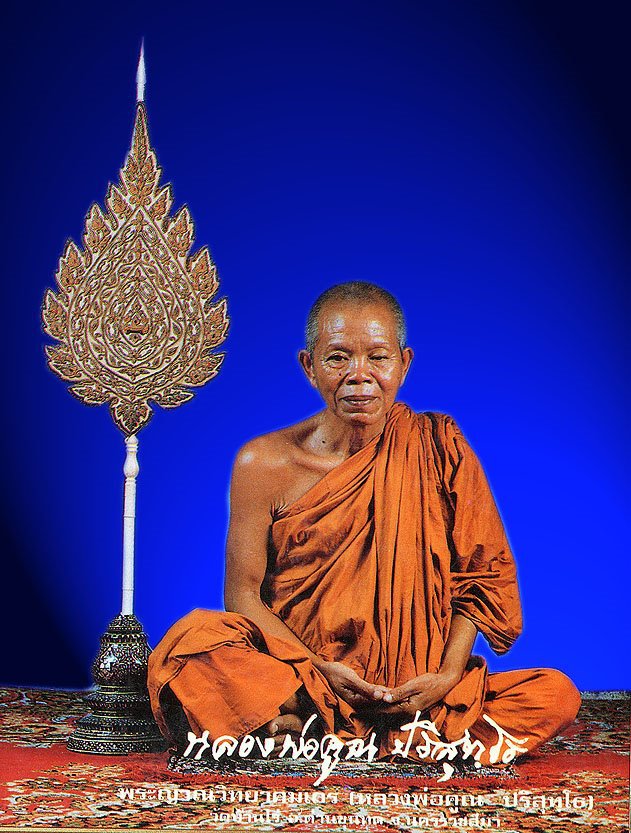
พระเทพวิทยาคม (คูณ ปริสุทฺโธ)

| ชื่อ = คูณ
| ชื่อภาพ = ไฟล์:หลวงพ่อคูณ.jpg|250px
| ฉายา = ปริสุทฺโธ
| ชื่อทั่วไป = หลวงพ่อคูณ , พระอาจารย์คูณ
| สมณศักดิ์ = พระเทพวิทยาคม
| วันเกิด = 4 ตุลาคม พ.ศ. 2466อำเภอด่านขุนทด จังหวัดนครราชสีมา
| วันบวช = 5 พฤษภาคม พ.ศ. 2487
| วันตาย = โรงพยาบาลมหาราชนครราชสีมา อำเภอเมืองนครราชสีมา จังหวัดนครราชสีมา
| พรรษา = 71
| วัด = วัดบ้านไร่
| จังหวัด = จังหวัดนครราชสีมา
| สังกัด = มหานิกาย
| วุฒิ =
| ตำแหน่ง =อดีตที่ปรึกษาเจ้าคณะภาค 11อดีตเจ้าอาวาสวัดบ้านไร่
พระเทพวิทยาคม (เกิด คูณ ฉัตร์พลกรัง; 4 ตุลาคม พ.ศ. 2466 – 16 พฤษภาคม พ.ศ. 2558) หรือที่รู้จักในนาม หลวงพ่อคูณ เป็นพระเกจิอาจารย์ อดีตที่ปรึกษาเจ้าคณะภาค 11 และอดีตเจ้าอาวาสวัดบ้านไร่ ตำบลกุดพิมาน อำเภอด่านขุนทด จังหวัดนครราชสีมา
== ประวัติ ==
หลวงพ่อคูณ เกิดในชื่อและนามสกุลทางโลกคือ "คูณ ฉัตร์พลกรัง" เมื่อวันพฤหัสบดีที่ 4 ตุลาคม พ.ศ. 2466 ตรงกับแรม 10 ค่ำ เดือน 10 ปีกุน ที่บ้านไร่ หมู่ที่ 6 ตำบลกุดพิมาน อำเภอด่านขุนทด จังหวัดนครราชสีมา เป็นบุตรชายคนโตของบุญ (บิดา) และทองขาว (มารดา) ซึ่งประกอบอาชีพเกษตรกร มีพี่น้องร่วมบิดามารดาสามคนคือ พระเทพวิทยาคม (คูณ ปริสุทฺโธ), คำมั่น วงษ์กาญจนรัตน์ และ ทองหล่อ เพ็ญจันทร์
โยมบิดามารดาของหลวงพ่อคูณ เสียชีวิตลงขณะที่ลูกทั้งสามยังเด็ก เด็กชายคูณกับน้องสาวทั้งสอง จึงอยู่ในความอุปการะของน้าสาว สมัยที่เด็กชายคูณมีอายุราว 6-7 ขวบ เข้าเรียนหนังสือกับพระอาจารย์เชื่อม วิรโธ, พระอาจารย์ฉาย และพระอาจารย์หลี ทั้งภาษาไทย และภาษาขอม นอกจากนี้พระอาจารย์ทั้งสาม ยังอบรมสั่งสอนคาถาอาคม เพื่อป้องกันอันตรายต่าง ๆ ให้ด้วย เด็กชายคูณจึงมีความรู้ในวิชาไสยศาสตร์มาแต่บัดนั้น
=== อุปสมบท ===
คูณ ฉัตร์พลกรัง อุปสมบท ณ วัดถนนหักใหญ่ ตำบลกุดพิมาน อำเภอด่านขุนทด จังหวัดนครราชสีมา เมื่อวันศุกร์ที่ 5 พฤษภาคม พ.ศ. 2487 ปีวอก อุปัชฌาย์ให้ฉายานามว่า "ปริสุทฺโธ" หลังจากนั้น หลวงพ่อคูณฝากตัวเป็นศิษย์หลวงพ่อแดง วัดบ้านหนองโพธิ์ อำเภอเทพารักษ์|ตำบลสำนักตะคร้อ อำเภอด่านขุนทด จังหวัดนครราชสีมา หลวงพ่อแดง เป็นพระนักปฏิบัติทางด้านคันถธุระ และวิปัสสนาธุระอย่างเคร่งครัด ทั้งเป็นพระเกจิอาจารย์ ที่เรืองวิทยาคมเป็นอย่างยิ่ง จนเป็นที่เลื่อมใสศรัทธาของผู้คน และลูกศิษย์เป็นอย่างมาก
หลวงพ่อคูณอยู่ปรนนิบัติรับใช้ หลวงพ่อแดงมานานพอสมควร หลวงพ่อแดงจึงพาหลวงพ่อคูณไปฝากตัวเป็น ลูกศิษย์หลวงพ่อคง พุทธสโร ซึ่งหลวงพ่อทั้งสองรูปนี้เป็นเพื่อนกัน ต่างให้ความเคารพซึ่งกันและกัน เมื่อมีโอกาสได้พบปะ มักแลกเปลี่ยนธรรมะ ตลอดจนวิชาอาคมแก่กันเสมอ เวลาล่วงเลยมานานพอสมควร กระทั่งหลวงพ่อคงเห็นว่า ลูกศิษย์ของตนมีความรอบรู้ ชำนาญการปฏิบัติธรรมดีแล้ว จึงแนะนำให้ออกธุดงค์จาริก ไปตามป่าเขาลำเนาไพร ฝึกปฏิบัติธรรมเบื้องสูงต่อไป ระยะแรกหลวงพ่อคูณธุดงค์จาริก อยู่ในเขตจังหวัดนครราชสีมา จากนั้นจึงจาริกไกลออกไป กระทั่งถึงประเทศลาว และประเทศกัมพูชา มุ่งเข้าสู่ป่าลึก เพื่อทำความเพียรให้เกิดสติปัญญา เพื่อการหลุดพ้นจากกิเลสตัณหา และอุปาทานทั้งปวง
หลังจากที่พิจารณา เห็นสมควรแก่การปฏิบัติแล้ว หลวงพ่อคูณจึงออกเดินทางกลับสู่ประเทศไทย เดินข้ามเขตแดนทางจังหวัดสุรินทร์ สู่จังหวัดนครราชสีมา กลับสู่ถิ่นเกิดที่บ้านไร่ จากนั้นจึงเริ่มดำริให้ก่อสร้างวัด ให้เป็นถาวรวัตถุทางพระพุทธศาสนา โดยเริ่มสร้างอุโบสถพัทธสีมาเมื่อ พ.ศ. 2496 นอกจากนั้น หลวงพ่อคูณยังดำริให้สร้างกุฏิสงฆ์ ศาลาการเปรียญ ขุดสระน้ำไว้เพื่ออุปโภคและบริโภค ทั้งจัดสร้างโรงเรียนวัดบ้านไร่ เพื่อการศึกษาของเยาวชนละแวกนี้อีกด้วย
== งานพัฒนาการศึกษา ==
พระเทพวิทยามีบทบาทในการก่อตั้งสถานศึกษาสองแห่ง ได้แก่ วิทยาลัยเทคนิคหลวงพ่อคูณ ปริสุทฺโธ และ โรงเรียนมัธยมหลวงพ่อคูณ ปริสุทฺโธ
=== วิทยาลัยเทคนิคหลวงพ่อคูณ ปริสุทฺโธ ===
เมื่อ 19 ตุลาคม พ.ศ. 2536 พระเทพวิทยาคม ได้ดำริที่จะสร้างสถานศึกษาให้เป็นสถานศึกษาที่สามารถผลิตบุคลากรให้มีวิชาชีพเพื่อใช้ประกอบวิชาชีพได้ โดยไม่ต้องให้เยาวชนเดินทางไปศึกษาที่อื่น ต่อมา นายสำเร็จ วงศ์ศักดา อาจารย์วิทยาลัยเทคนิคนครราชสีมา ได้ให้ข้อมูลเกี่ยวกับสถานศึกษาที่จะจัดสร้างว่า ควรเป็นสถานศึกษาที่จัดการสอนด้านสายอาชีพหรืออาชีวศึกษา จึงจะเหมาะกับท้องถิ่นดังนั้นจึงได้เกิดโครงการจัดตั้ง “วิทยาลัยเทคนิคหลวงพ่อคูณ ปริสุทฺโธ” ขึ้น ซึ่งนายศุภร บุญเนาว์ ผู้อำนวยการวิทยาลัยเทคนิคนครราชสีมา เป็นประธานโครงการนี้ และได้มอบหมายให้นายสำเร็จ วงศ์ศักดา และคณะเป็นผู้ประสานงานดำเนินการ จนกระทั่งวันที่ 12 พฤษภาคม พ.ศ. 2537 กระทรวงศึกษาธิการได้จัดตั้ง วิทยาลัยเทคนิคหลวงพ่อคูณ ปริสุทฺโธ สังกัดกองวิทยาลัยเทคนิค กรมอาชีวศึกษา กระทรวงศึกษาธิการ ขึ้น โดย พระเทพวิทยาคม สนับสนุนการก่อสร้างอาคารเรียน อาคารปฏิบัติการ อาคารหอสมุด อาคารพัสดุกลาง อาคารอำนวยการ บ้านพักครูและนักการภารโรงตลอดจนสาธารณูปโภคอื่น ๆ ซึ่งเมื่อเสร็จสิ้นตามโครงการในปีการศึกษา 2540 ใช้งบประมาณ ไม่น้อยกว่า 400 ล้านบาท
เมื่อวันที่ 14 กุมภาพันธ์ พ.ศ. 2544 พระเทพวิทยาคม มอบเงินให้นายสำเร็จ วงศ์ศักดา ผู้อำนวยการวิทยาลัยเทคนิคหลวงพ่อคูณ ปริสุทฺโธ เพื่อพัฒนาวิทยาลัยฯ และตั้งมูลนิธิจำนวน 50 ล้านบาทการนี้จึงได้สร้างอาคารหอสมุดอนุรักษ์พลังงานใช้งบประมาณในการก่อสร้างราคาตามแบบ 32 ล้านบาท ทีมงาน ศ.ดร.สุนทร บุญญาธิการ ออกแบบอาคารอนุรักษ์พลังงาน คุณพจน์ ธนโชติ บริษัทคูซ่า ดีเวลลอปเม้นท์ จำกัด ได้ให้ความอนุเคราะห์ก่อสร้าง รวมเฟอร์นิเจอร์ภายในราคา 24 ล้านบาท ต่อมาปี พ.ศ. 2556 วิทยาลัยเทคนิคหลวงพ่อคูณ ปริสุทฺโธ วิทยาลัยเทคนิคนครราชสีมา วิทยาลัยเทคนิคสุรนารี วิทยาลัยอาชีวศึกษานครราชสีมา วิทยาลัยเทคนิคบุรีรัมย์ วิทยาลัยเทคนิคคูเมือง วิทยาลัยเทคนิคชัยภูมิ วิทยาลัยเทคนิคสุรินทร์ และวิทยาลัยาชีวศึกษาสุรินทร์ ควบรวมตั้งขึ้นเป็น สถาบันการอาชีวศึกษาภาคตะวันออกเฉียงเหนือ ๕ โดยมีวิทยาลัยเทคนิคหลวงพ่อคูณ ปริสุทฺโธ เป็นศูนย์กลางของสถาบัน
=== โรงเรียนมัธยมหลวงพ่อคูณ ปริสุทฺโธ ===
โรงเรียนมัธยมหลวงพ่อคูณ ปริสุทฺโธ ผู้ก่อตั้งโรงเรียนคือหลวงพ่อคูณ ปริสุทฺโธ เนื่องในโอกาสที่พระเดชพระคุณหลวงพ่อคูณ ปริสุทฺโธ ได้รับแต่งตั้งสมณศักดิ์เป็นพระญาณวิทยาคมเถร ในวันที่ 12 สิงหาคม พ.ศ. 2536 โดยเป็นโรงเรียนหน่วยสาขาของ โรงเรียนมัธยมด่านขุนทด เปิดทำการเรียนการสอนในระดับชั้นมัธยมศึกษาตอนต้น มีนายนภดล จิตตวัฒนานนท์ ผู้อำนวยการโรงเรียนมัธยมด่านขุนทด ได้มอบหมายให้ นายสมชาย ทองคำ ผู้ช่วยผู้อำนวยการฝ่ายปกครองมาเป็นผู้ดูแลและส่งครูมาช่วยจัดการเรียนการสอน พระเดชพระคุณหลวงพ่อคูณ ปริสุทฺโธ ได้จัดสรรงบประมาณสร้างอาคารเรียน 216 ล จำนวน 1 หลัง บ้านพักครู ห้องน้ำ ระบบไฟฟ้า ระบบน้ำประปาภายในโรงเรียนเป็นเงินจำนวน 11 ล้านบาทเศษ และได้ทำพิธีวางศิลาฤกษ์ ในวันที่ 26 สิงหาคม พ.ศ. 2536 โดยท่านอดีตอธิบดีกรมสามัญศึกษา นายบรรจง พงษ์ศาสตร์ และคุณหญิง สมจินตนา ภักศรีวงศ์ อดีตรองอธิบดีกรมสามัญศึกษาในขณะนั้นเป็นประธานในพิธีและได้ดำเนินการก่อสร้างเสร็จเมื่อปี พ.ศ. 2537 โดย ฯพณฯ พลเอกชาติชาย ชุณหะวัณ เป็นประธานมีผู้ร่วมพิธี นายสุวัจน์ ลิปตพัลลภ นายจำลอง ครุฑขุนทด นายทองขาว โคตรโยธา และนายวีระ บุญญานุวาส เป็นผู้รับมอบอาคารเรียน ต่อมากระทรวงศึกษาธิการได้ประกาศจัดตั้งเป็น “โรงเรียนพระญาณวิทยาคมเถร”
ในวันที่ 10 พฤษภาคม พ.ศ. 2540 และโรงเรียนได้เปิดทำการเรียนการสอนในระดับชั้นมัธยมศึกษาตอนและมัธยมศึกษาตอนปลายในปีการศึกษา 2541 ภายหลังบรรดาสานุศิษย์ ข้าราชการ ประชาชนชาวบ้านตำบลห้วยบง และคณะครู อาจารย์ นักเรียน มีความเห็นพ้องต้องกันว่าสมควรเปลี่ยนชื่อโรงเรียนเป็น “โรงเรียนมัธยมหลวงพ่อคูณ ปริสุทฺโธ” เพื่อเป็นสิริมงคลสมเจตนารมณ์ของหลวงพ่อคูณ ปริสุทฺโธ ปัญจะ เกสรทอง รัฐมนตรีว่าการกระทรวงศึกษาธิการ จึงได้ลงนามเปลี่ยนชื่อโรงเรียน ในวันที่ 19 ธันวาคม พ.ศ. 2541 รัฐธรรมนูญแห่งราชอาณาจักรไทย พ.ศ. 2550 มาตรา 289 วรรค 2 พระราชบัญญัติกำหนดแผนและขั้นตอนการกระจาย อำนาจให้แก่องค์กรปกครองส่วนท้องถิ่น พ.ศ. 2542 และพระราช บัญญัติการศึกษาแห่งชาติ พ.ศ. 2542 ซึ่งกำหนดให้องค์กรปกครองส่วนท้องถิ่นมีสิทธิ์ในการจัดการศึกษาระดับใดระดับหนึ่งหรือทุกระดับตามความพร้อม ดังนั้น ในวันที่ 8 กุมภาพันธ์ 2551 สำนักงานเขตพื้นที่การศึกษานครราชสีมา เขต 5 จึงได้อนุมัติถ่ายโอนภารกิจการจัดการศึกษา โรงเรียนมัธยมหลวงพ่อคูณ ปริสุทฺโธ ไปสังกัดองค์การบริหารส่วนจังหวัดนครราชสีมา กรมส่งเสริมการปกครองท้องถิ่น กระทรวงมหาดไทย
== สมณศักดิ์, พัดยศ ==
* 12 สิงหาคม พ.ศ. 2535 พระราชาคณะชั้นสามัญยก ฝ่ายวิปัสสนาธุระ ในราชทินนามที่ "พระญาณวิทยาคมเถร,(สย.วิ.)"ราชกิจจานุเบกษา, ประกาศสำนักนายกรัฐมนตรี เรื่องพระราชทานสัญญาบัตรตั้งสมณศักดิ์, เล่ม 109, ตอนที่ 101 ฉบับพิเศษ, 12 สิงหาคม 2535, หน้า 12
* 10 มิถุนายน พ.ศ. 2539 พระราชาคณะชั้นราช ฝ่ายวิปัสสนาธุระ ในราชทินนามที่ "พระราชวิทยาคม,วิ." อุดมกิจจานุกิจจาทร มหาคณิสสร บวรสังฆาราม คามวาสีราชกิจจานุเบกษา, ประกาศสำนักนายกรัฐมนตรี เรื่องพระราชทานสัญญาบัตรตั้งสมณศักดิ์, เล่ม 113, ตอนที่ 10 ข, 7 มิถุนายน 2539, หน้า 11
* 12 สิงหาคม พ.ศ. 2547 พระราชาคณะชั้นเทพฝ่ายวิปัสสนาธุระ ในราชทินนามที่ "พระเทพวิทยาคม,วิ." อุดมธรรมสุนทร ปสาทกรวรกิจ มหาคณิสสร บวรสังฆาราม คามวาสีราชกิจจานุเบกษา, ประกาศสำนักนายกรัฐมนตรี เรื่องพระราชทานสัญญาบัตรตั้งสมณศักดิ์ปัจบันหลวงพ่อคูณได้อยู่ที่จังหวัดขอนแก่นและจะเชิญสู้สวรรค์ในวันที่ 29 มกราคม พ.ศ. 2562 , เล่ม 121, ตอนที่ 17 ข, 15 กันยายน 2547, หน้า 4
== มรณภาพ ==
เมื่อเวลาประมาณ 05:45 น. ของวันศุกร์ที่ 15 พฤษภาคม พ.ศ. 2558 พนักงานพยาบาลที่ดูแลหลวงพ่อคูณอยู่ที่วัดบ้านไร่ พบว่าหลวงพ่อมีอาการหมดสติไม่รู้สึกตัว จึงรีบแจ้งให้แพทย์จากโรงพยาบาลมหาราชนครราชสีมา และโรงพยาบาลด่านขุนทดมาวินิจฉัยโดยด่วน ซึ่งคณะแพทย์ตรวจประเมินว่า หลวงพ่อคูณภาวะขาดอากาศหายใจ|หยุดหายใจ และหัวใจหยุดเต้น จึงปฏิบัติการกระตุกหัวใจด้วยไฟฟ้า|การช่วยฟื้นคืนชีพขั้นสูง อยู่เป็นเวลา 1 ชั่วโมง กระทั่งอาการทรงตัว จึงใส่เครื่องช่วยหายใจ พร้อมทั้งเครื่องกระตุ้นหัวใจ จากนั้นเมื่อเวลา 08:30 น. จึงรีบส่งเข้ารักษาต่อ ที่โรงพยาบาลมหาราชนครราชสีมาโดยด่วน พบว่ามี โพรงเยื่อหุ้มปอดมีอากาศ|ลมรั่วเข้าภายในปอดฝั่งซ้าย และมีเสมหะอุดตันทางเดินหายใจ จึงให้หลวงพ่อพักรักษาตัว ภายในหน่วยอภิบาล|หอผู้ป่วยวิกฤตอายุรกรรม (ไอซียู) โดยจัดคณะแพทย์และพยาบาล เฝ้าระวังดูแลอาการอย่างใกล้ชิด เนื่องจากสัญญาณชีพของหลวงพ่อยังไม่คงที่ แพทย์แจง"พ่อคูณ"ทรุด ลมรั่วปอด-เสมหะอุดตัน, เดลินิวส์ออนไลน์, 15 พฤษภาคม 2558.
File:ณ สัทธา อุทยานไทย Nasatta (87).jpg|ณ_สัทธา_อุทยานไทย_Nasatta_(87)|thumb|หุ่นขี้ผึ้งหลวงพ่อคูณ จัดแสดงที่ ณ สัทธา อุทยานไทย จังหวัดราชบุรี
จากนั้นคณะแพทย์จากโรงพยาบาลศิริราช เข้าร่วมทำการวินิจฉัยและรักษา กับคณะแพทย์โรงพยาบาลมหาราชนครราชสีมาด้วย ต่อมาเวลา 20:00 น. คณะแพทย์รายงานผลการตรวจรักษาหลวงพ่อว่า สัญญาณชีพยังไม่คงที่ ต้องใช้ยากระตุ้นหัวใจ และเครื่องช่วยหายใจ ขณะเดียวกัน มีเลือดออกในทางเดินอาหารจำนวนมาก ร่วมกับมีไตเสียหายเฉียบพลัน|ภาวะไตหยุดทำงาน เป็นผลให้ไม่มีปัสสาวะออกจากร่างกาย ทั้งนี้ภาวะผิดปกติที่แทรกซ้อนขึ้นทั้งหมด เกิดจากปอดและหัวใจ หยุดทำงานเป็นเวลานาน แพทย์แถลงอาการพ่อคูณ ผลกระทบหัวใจหยุดเต้น, เดลินิวส์ออนไลน์, 15 พฤษภาคม 2558. และรุ่งขึ้น (วันเสาร์ที่ 16 พฤษภาคม) เมื่อเวลา 10:00 น. คณะแพทย์ผู้รักษารายงานว่า มีภาวะแทรกซ้อนเพิ่มขึ้น เนื่องจากการแข็งตัวของเลือดผิดปกติ เป็นผลให้มีเลือดออกในช่องทรวงอก จึงทำให้การหายใจล้มเหลว|ระบบหายใจล้มเหลวและเกิดภาวะหัวใจหยุดเต้น คณะแพทย์จึงทำการช่วยฟื้นคืนชีพขั้นสูง สำหรับภาวะไตหยุดทำงาน คณะแพทย์ใช้เครื่องไตเทียมทำการฟอกเลือด ประกาศฉบับ3 'พ่อคูณ' ทรุด หายใจล้มเหลวหัวใจหยุดเต้น, เดลินิวส์ออนไลน์, 16 พฤษภาคม 2558.
จนกระทั่งเวลา 11:45 นาฬิกา คณะแพทย์ออกประกาศแจ้งว่า พระเทพวิทยาคม (หลวงพ่อคูณ ปริสุทฺโธ) มีอาการโดยรวมทรุดลง จนกระทั่งถึงแก่มรณภาพลงขณะทำการรักษา ภายในห้องอายุรกรรมผู้ป่วยหนัก โรงพยาบาลมหาราชนครราชสีมา จังหวัดนครราชสีมา สิริอายุ 91 ปี พรรษา 71 ลูกศิษย์ทั่วประเทศช็อก "พ่อคูณ" ละสังขารแล้ว, เดลินิวส์ออนไลน์, 16 พฤษภาคม 2558. ซึ่งในการแถลงข่าวโดยคณะแพทย์ผู้รักษา เมื่อเวลา 12:15 น. น.พ.พินิศจัย นาคพันธุ์ แพทย์อายุรกรรมหัวใจชำนาญการ ผู้รักษาประจำของหลวงพ่อคูณ ในสถานะหัวหน้าคณะแพทย์กล่าวว่า สาเหตุแห่งการมรณภาพ เนื่องจากการหายใจหยุดลง เพราะมีลมรั่วเข้าไปภายในปอด หรือที่เรียกว่าโพรงเยื่อหุ้มปอดมีอากาศ|ปอดแตก เป็นเหตุให้หัวใจหยุดเต้น เนื่องจากคณะแพทย์ต้องช่วยปั๊มหัวใจ เป็นเวลานานถึง 1 ชั่วโมง ทั้งที่หากสมองขาดออกซิเจนเพียง 4 นาที ก็เข้าสู่โคม่า|ภาวะวิกฤตแล้ว หลังจากนำหลวงพ่อมายังโรงพยาบาล ก็พยายามช่วยกันเต็มที่ เมื่อเวลาประมาณ 05:40 น. ยังต้องปั๊มหัวใจเพิ่มถึงสองรอบ แต่ด้วยความที่หลวงพ่อ อยู่ในสภาพผัก|ภาวะที่ไม่รับรู้ใด ๆ นับแต่หมดสติที่วัดบ้านไร่แล้ว เมื่อการหายใจหยุดลง และหัวใจหยุดเต้นเป็นเวลานาน ก็ส่งผลให้อวัยวะอื่นๆ วิกฤตลงตามไปด้วย คือเข้าสู่ภาวะสมองตายตั้งแต่แรก ต่อมาแพทย์พยายามยื้อหัวใจ และต่อมาปอด จนมาถึงไต แต่แล้วสุดท้าย อวัยวะสำคัญก็ล้มเหลวลงทั้งหมด หลวงพ่อจึงถึงแก่มรณภาพดังกล่าว สิ้นพ่อคูณ ชาวไทยร่ำไห้! เทพเจ้าแห่งด่านขุนทด มรณภาพ 11.45 นาฬิกา, หนังสือพิมพ์ไทยรัฐ, 17 พฤษภาคม 2558.
จากนั้นมีการเปิดเผยพินัยกรรม ซึ่งหลวงพ่อคูณทำไว้ เมื่อวันที่ 25 มิถุนายน พ.ศ. 2543 มีใจความสำคัญระบุให้มอบสังขาร แก่มหาวิทยาลัยขอนแก่น ภายในเวลา 24 ชั่วโมงนับแต่มรณภาพ แล้วให้ทางมหาวิทยาลัยมอบให้แก่ ภาควิชากายวิภาคศาสตร์ คณะแพทยศาสตร์ มหาวิทยาลัยขอนแก่น เพื่อให้นำไปศึกษาค้นคว้า ตามวัตถุประสงค์ของภาควิชา สำหรับพิธีกรรมทางศาสนา และการสวดพระอภิธรรม ขอให้คณะแพทยศาสตร์ มหาวิทยาลัยขอนแก่น ประกอบพิธีขึ้นที่คณะเป็นเวลา 7 วัน ส่วนการประกอบพิธีบำเพ็ญกุศล เมื่อสิ้นสุดการศึกษาค้นคว้า ของภาควิชากายวิภาคศาสตร์ฯ มหาวิทยาลัยขอนแก่นแล้ว ให้จัดอย่างเรียบง่าย ละเว้นการพิธีสมโภชใดๆ ทั้งห้ามขอพระราชทานเพลิงศพ โกศ และพระราชพิธี อื่นๆ เป็นกรณีพิเศษหรือเป็นการเฉพาะ โดยให้คณะแพทยศาสตร์ มหาวิทยาลัยขอนแก่น ประกอบพิธีเช่นเดียวกับที่จัดให้แก่ อาจารย์ใหญ่ของนักศึกษาแพทย์ประจำปี ร่วมกับอาจารย์ใหญ่ท่านอื่น แล้วเผาที่ฌาปนสถานวัดหนองแวง (พระอารามหลวง) อำเภอเมืองขอนแก่น จังหวัดขอนแก่น (หรือวัดแห่งอื่น) และเมื่อดำเนินการเสร็จสิ้นแล้ว ขอให้คณะแพทยศาสตร์ มหาวิทยาลัยขอนแก่น นำอัฐิ เถ้าถ่าน และเศษอังคารทั้งหมด ไปลอยที่แม่น้ำโขง จังหวัดหนองคาย ตามที่เห็นสมควรและเหมาะสม โดยมีสักขีพยานประกอบด้วย รองคณบดีฝ่ายบริหาร คณะแพทยศาสตร์ มหาวิทยาลัยขอนแก่น (ขณะนั้น), ญาติ, ไวยาวัจกรวัดบ้านไร่ (ขณะนั้น) และนิติกรชำนาญการ ของมหาวิทยาลัยขอนแก่น ลงนามเป็นหลักฐาน เปิดพินัยกรรมหลวงพ่อคูณ ฌาปนกิจง่ายๆ-อัฐิลอย'โขง, เดลินิวส์ออนไลน์, 16 พฤษภาคม 2558.
ทั้งนี้ผู้มีส่วนเกี่ยวข้องทั้งหมด ร่วมกันประชุมและลงมติให้ดำเนินการ ตามพินัยกรรมฉบับดังกล่าวทุกประการ โดยไม่มีการนำไปบำเพ็ญกุศลที่วัดบ้านไร่เสียก่อน ดังที่มีลูกศิษย์จำนวนหนึ่งร้องขอแต่อย่างใด ซึ่งมีการเคลื่อนสังขารของหลวงพ่อคูณ ออกจากโรงพยาบาลมหาราชนครราชสีมา เมื่อเวลา 20:00 น. เร่งจัดเตรียมงานพิธีรับร่าง 'พ่อคูณ' เป็นอาจารย์ใหญ่, เดลินิวส์ออนไลน์, 16 พฤษภาคม 2558. โดยไปถึงศาลา 25 ปีมหาวิทยาลัยขอนแก่น เมื่อเวลาประมาณ 22:00 น. เพื่อบรรจุสังขารลงในโลงแก้ว จากนั้นรุ่งขึ้น (วันอาทิตย์ที่ 17 พฤษภาคม) เวลาประมาณ 14:00 น. คณะลูกศิษย์พากันจัดริ้วกระบวน เพื่อเคลื่อนสังขารหลวงพ่อคูณ ไปยังศูนย์ประชุมอเนกประสงค์กาญจนาภิเษก ภายในมหาวิทยาลัยขอนแก่นนั้นเอง เพื่อตั้งสังขารบำเพ็ญกุศลและสวดพระอภิธรรม เป็นเวลา 7 วัน ตามที่ระบุไว้ในพินัยกรรม ซึ่งมหาวิทยาลัยขอนแก่น กำหนดจัดขึ้นตั้งแต่ วันอาทิตย์ที่ 17 พฤษภาคม ถึงวันอังคารที่ 25 สิงหาคม ระหว่างเวลา 06:00-23:00 น. สำหรับสาเหตุที่ต้องเคลื่อนสังขารอีกครั้ง เนื่องจากศูนย์ประชุมดังกล่าว เป็นสถานที่กว้างขวางสะดวกสบาย สามารถรองรับพุทธศาสนิกชน ซึ่งเดินทางมาสักการะสังขารอย่างทั่วถึง พลังศรัทธาแห่สักการะ ย้ายสรีระพ่อคูณ จากศาลา 25 ปี ไปอยู่หอประชุม มข., หนังสือพิมพ์ไทยรัฐ, 18 พฤษภาคม 2558.
ทั้งนี้ พระบาทสมเด็จพระมหาภูมิพลอดุลยเดชมหาราช บรมนาถบพิตร|พระบาทสมเด็จพระปรมินทรมหาภูมิพลอดุลยเดช สมเด็จพระนางเจ้าสิริกิติ์ พระบรมราชินีนาถ พระบรมราชชนนีพันปีหลวง|สมเด็จพระนางเจ้าสิริกิติ์ พระบรมราชินีนาถ และพระบรมวงศานุวงศ์ พระราชทานน้ำหลวงสรงศพ พวงมาลา 12 พวง โดยมอบหมายให้สำนักพระราชวังเป็นผู้ดำเนินการ พร้อมทั้งพระราชทานโกศโถบรรจุศพ พร้อมฉัตรเบญจาเป็นกรณีพิเศษ
ในวันที่ 29 มกราคม พ.ศ. 2562 พิธีพระราชทานเพลิงพระศพหลวงพ่อคูณจัดขึ้น ณ เมรุชั่วคราว วัดหนองแวง (จังหวัดขอนแก่น)|วัดหนองแวง พุทธมณฑลอีสาน จังหวัดขอนแก่น
== อ้างอิง ==
* หลวงพ่อ คูณ ปริสุทฺโธ
== แหล่งข้อมูลอื่น ==
* เว็บไซต์ วิหารเทพวิทยาคม วัดบ้านไร่
หมวดหมู่:พระราชาคณะชั้นเทพ|วิทยาคม (คูณ
หมวดหมู่:เจ้าอาวาสวัดในจังหวัดนครราชสีมา
หมวดหมู่:ภิกษุในสังกัดคณะสงฆ์มหานิกาย
หมวดหมู่:เกจิอาจารย์
หมวดหมู่:ผู้ได้รับรางวัลพุทธคุณูปการ
หมวดหมู่:ผู้ได้รับพระราชทานรางวัลเสาเสมาธรรมจักร
หมวดหมู่:ภิกษุจากจังหวัดนครราชสีมา
หมวดหมู่:บุคคลจากอำเภอด่านขุนทด
หมวดหมู่:บุคคลในประวัติศาสตร์กรุงรัตนโกสินทร์